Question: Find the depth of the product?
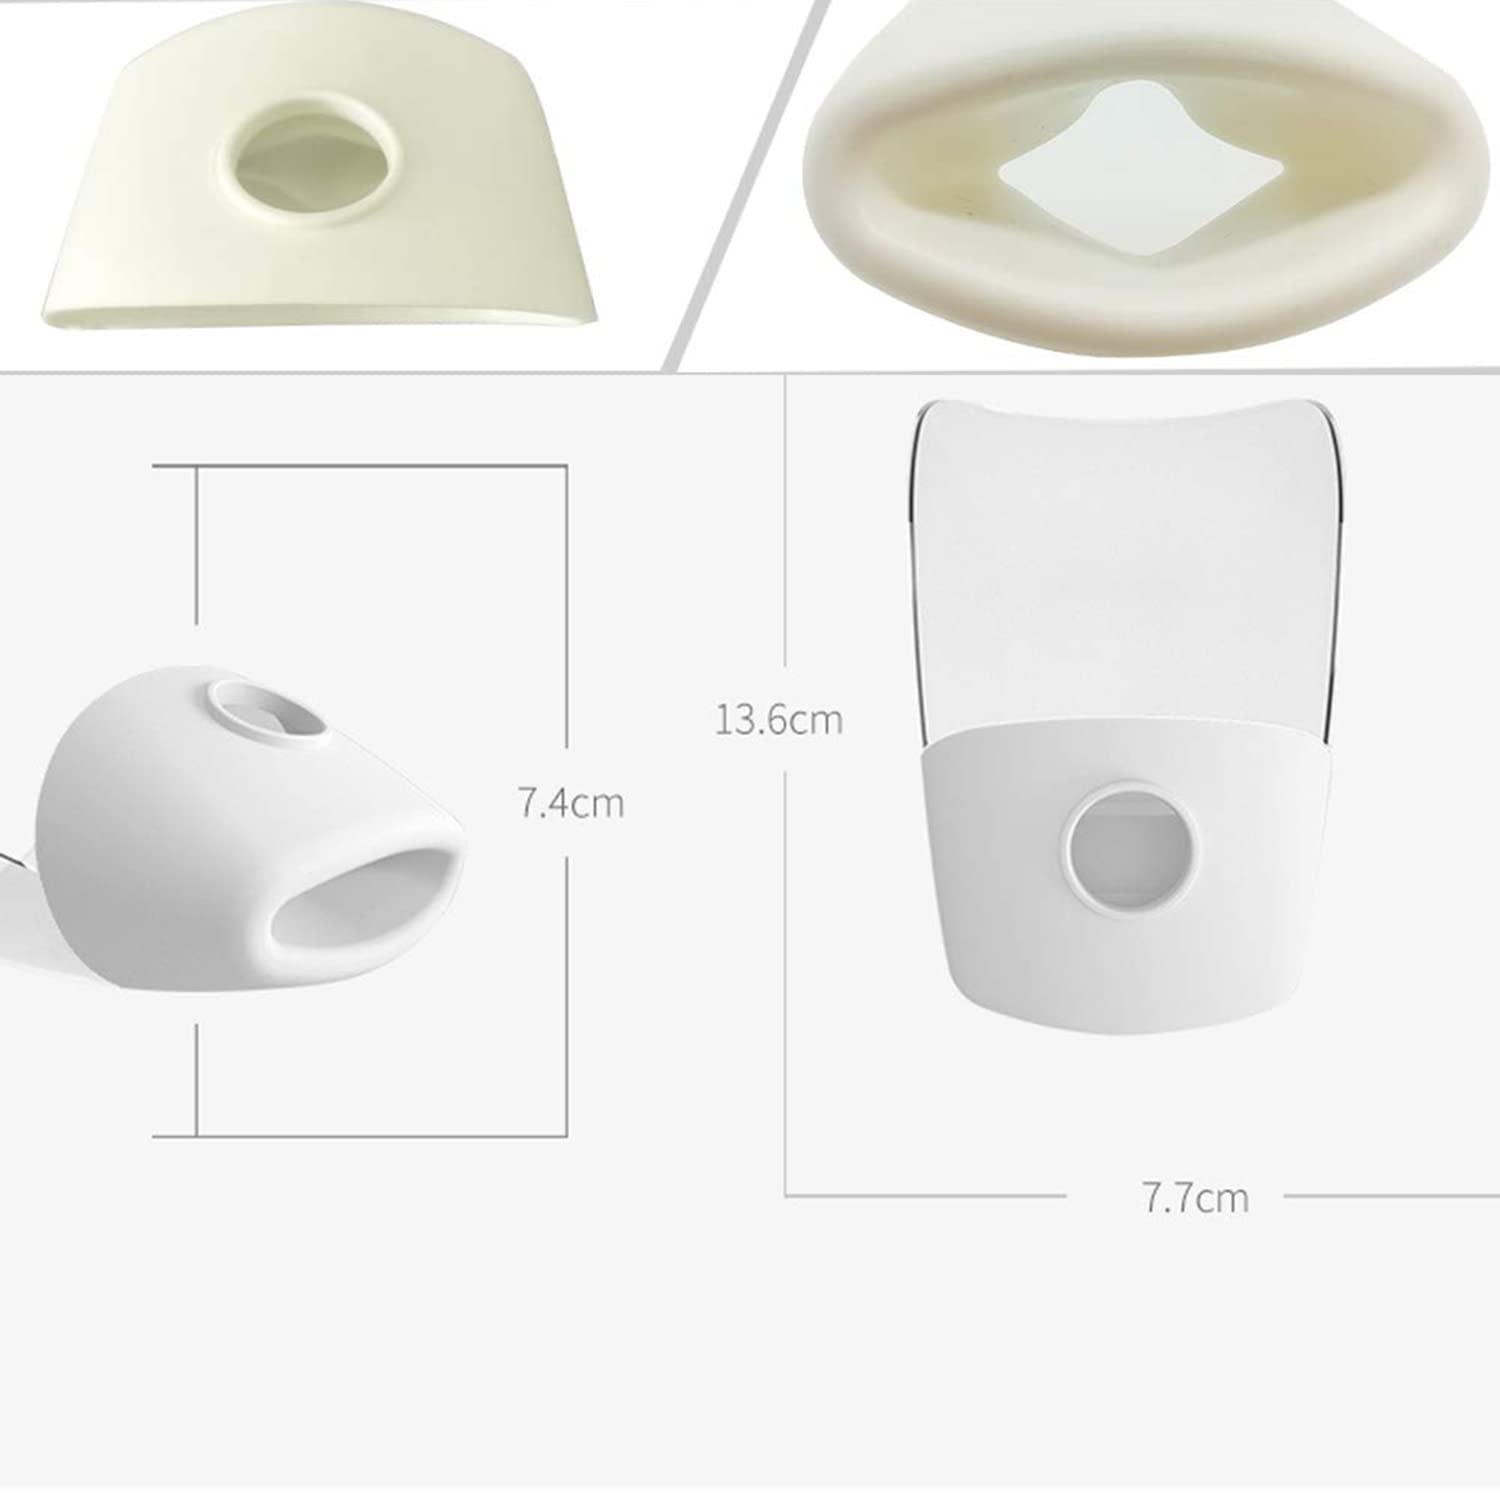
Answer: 7.7 centimetre